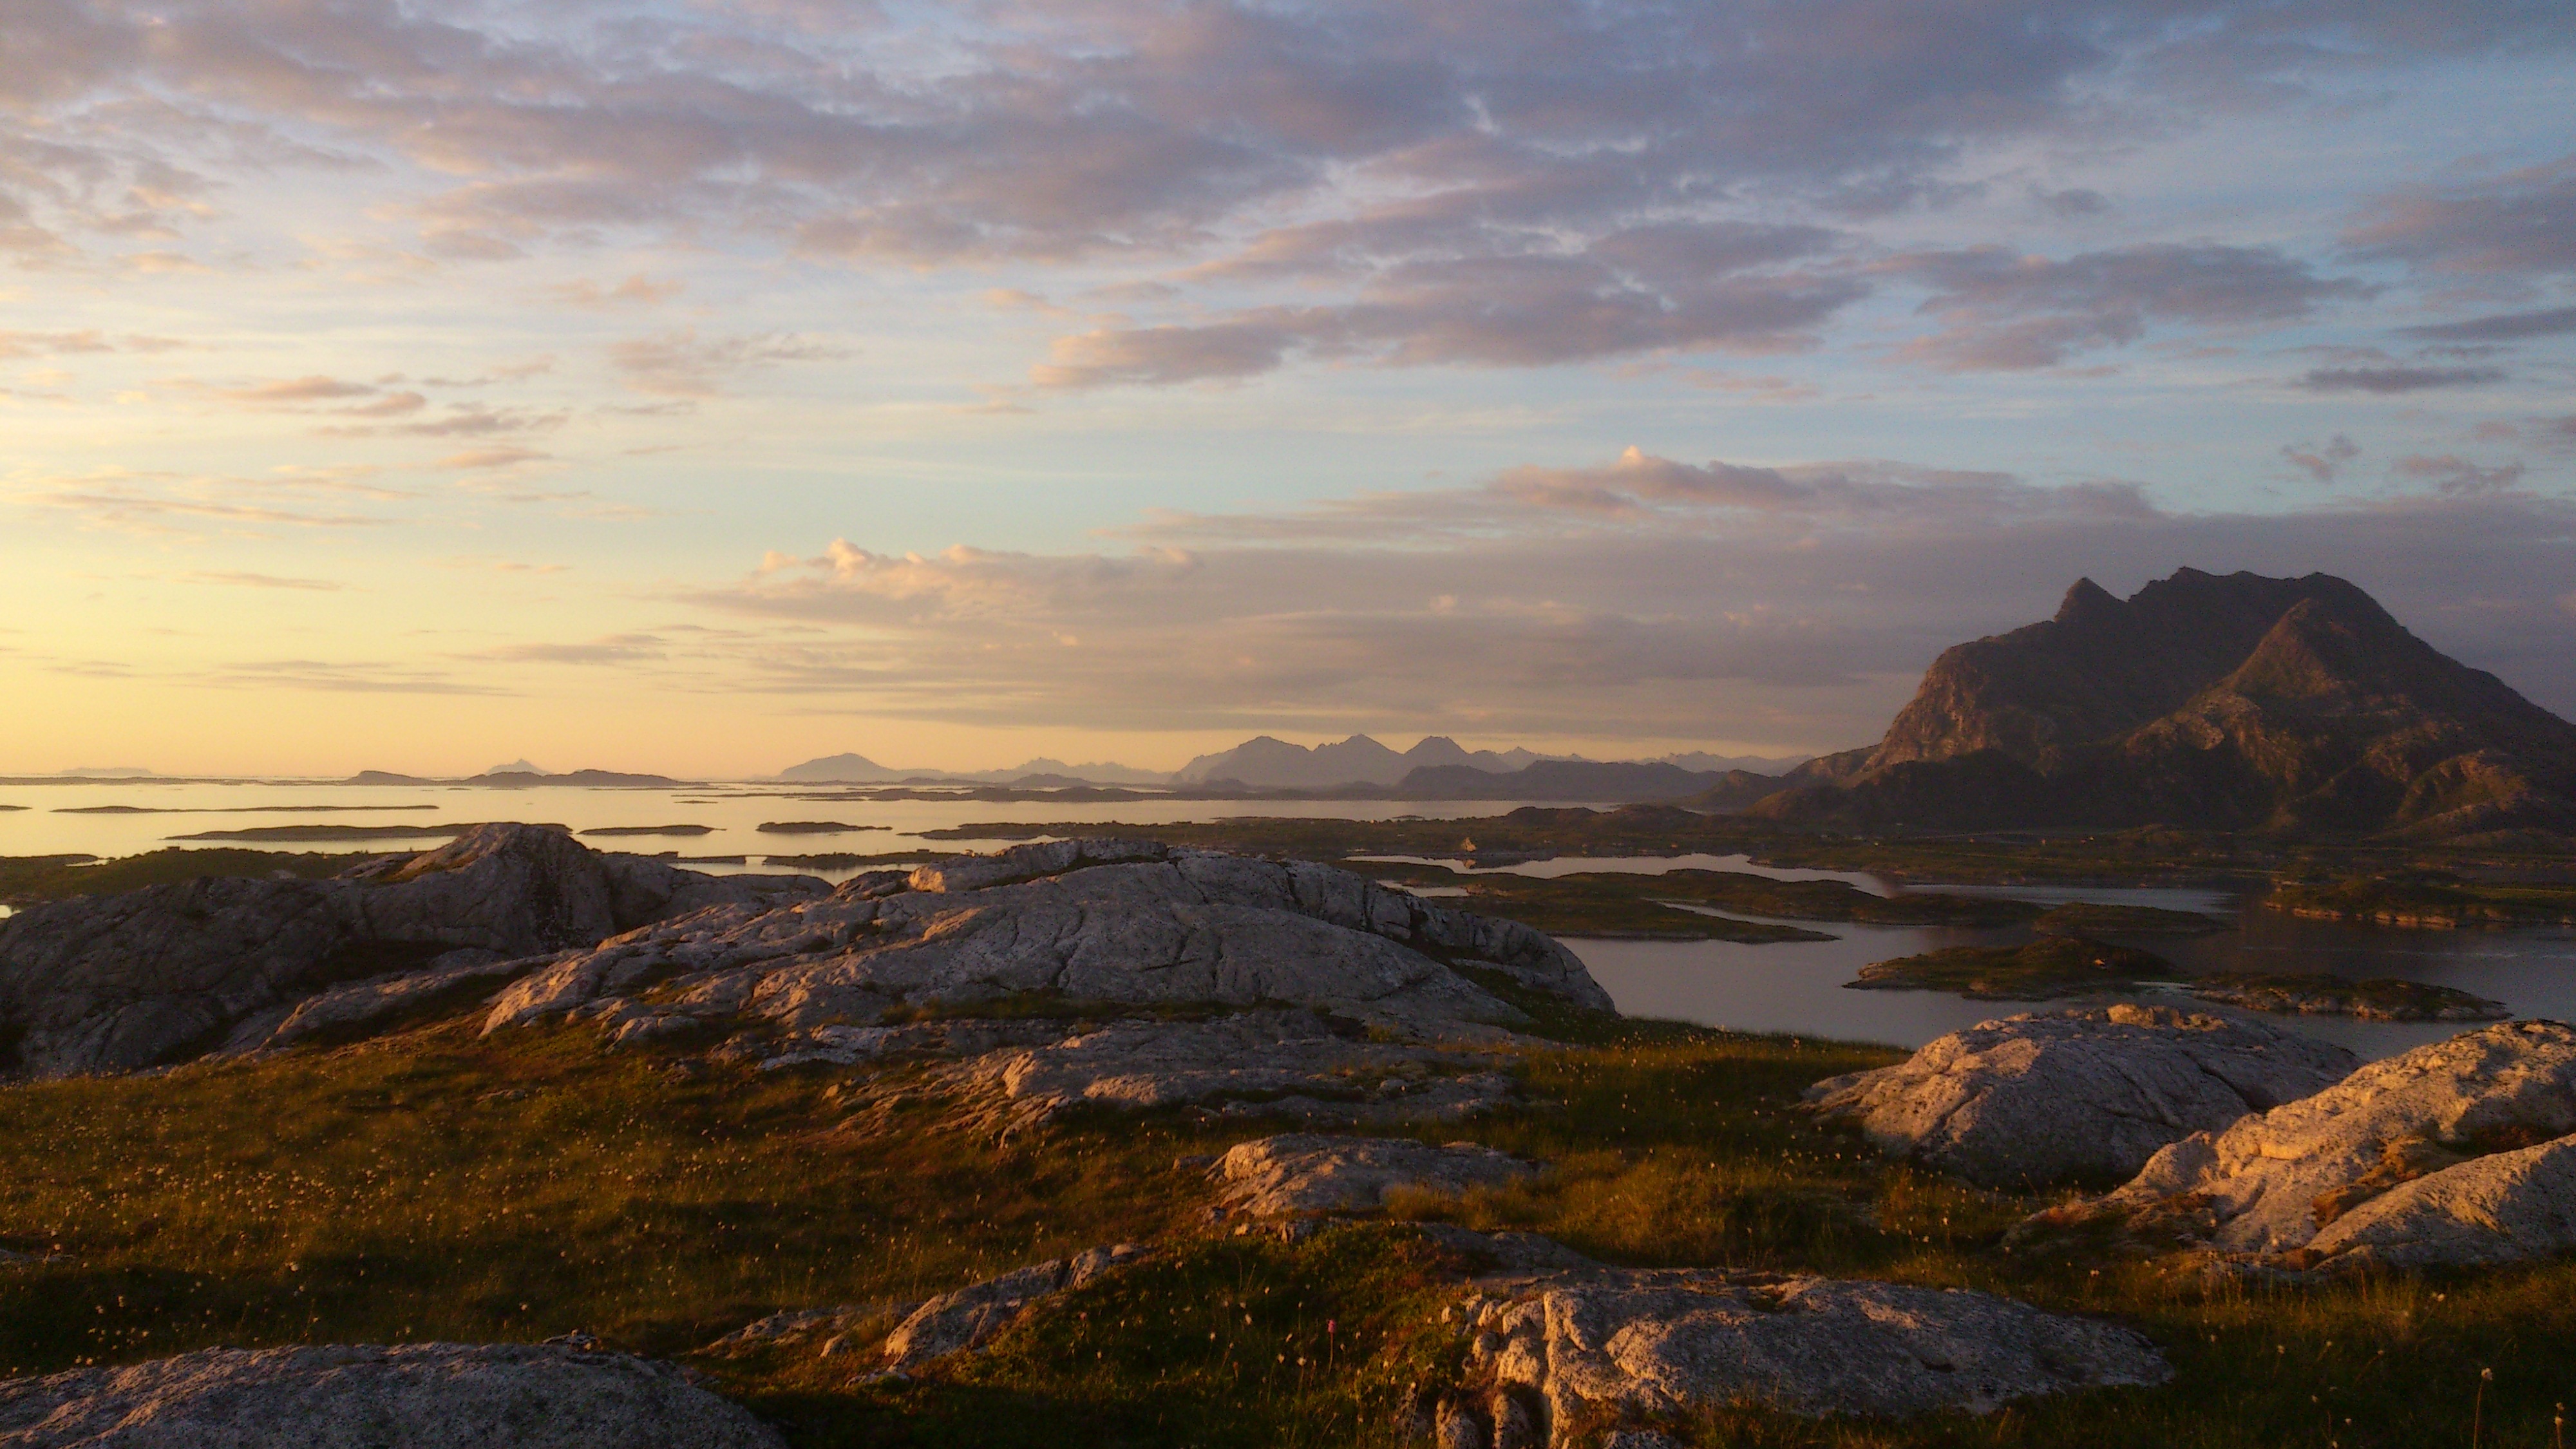
landscape, sea, coast, rock, horizon, wilderness, mountain, cloud, sky, sunrise, sunset, morning, hill, dawn, mountain range, dusk, evening, highland, terrain, badlands, plateau, fell, loch, norway, landform, geographical feature, mountainous landforms, the municipality's, helgeland